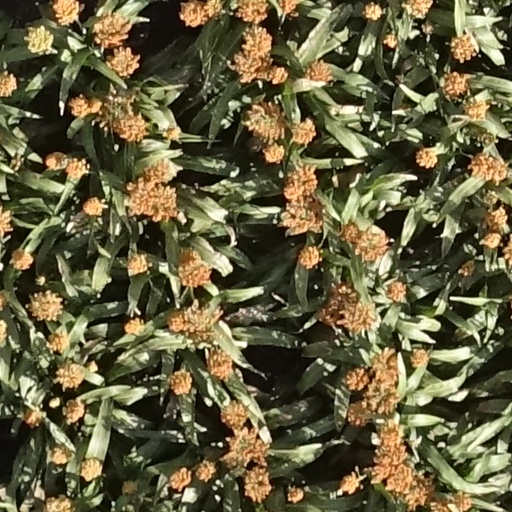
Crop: sorghum